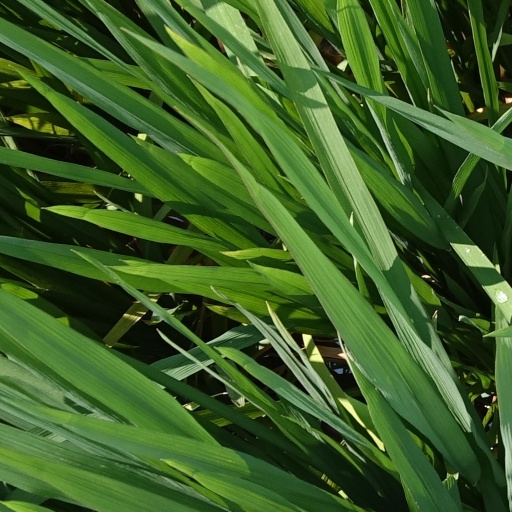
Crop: rice